French battleship Richelieu

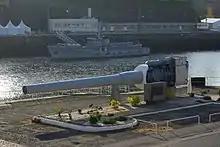
One of the two remaining 380 mm guns of "Richelieu", by the Penfeld river in Brest

A decrypted Japanese radio signal revealed that the cruiser and the destroyer were to steam from Singapore to Port Blair to evacuate the garrison there on the night of 12–13 May while another transport vessel would pick up the troops at Car Nicobar. On 9 May, a pair of British submarines spotted "Haguro" as it passed through the Malacca Strait, so the East Indies Fleet launched Operation Dukedom to intercept the Japanese ships. "Richelieu" steamed with the heavy cruiser as Group 3 of Force 61. Aware that Allied ships were at sea, "Haguro" and "Kamikaze" turned back, though they were spotted by aircraft from the escort carriers and then sunk by destroyers of the 26th Destroyer Flotilla before "Richelieu" and "Cumberland" could arrive. Japanese aircraft attacked the fleet as it withdrew back to Trincomalee but were, once again, poorly coordinated and they failed to damage the ships. "Richelieu" arrived in port on 18 May.